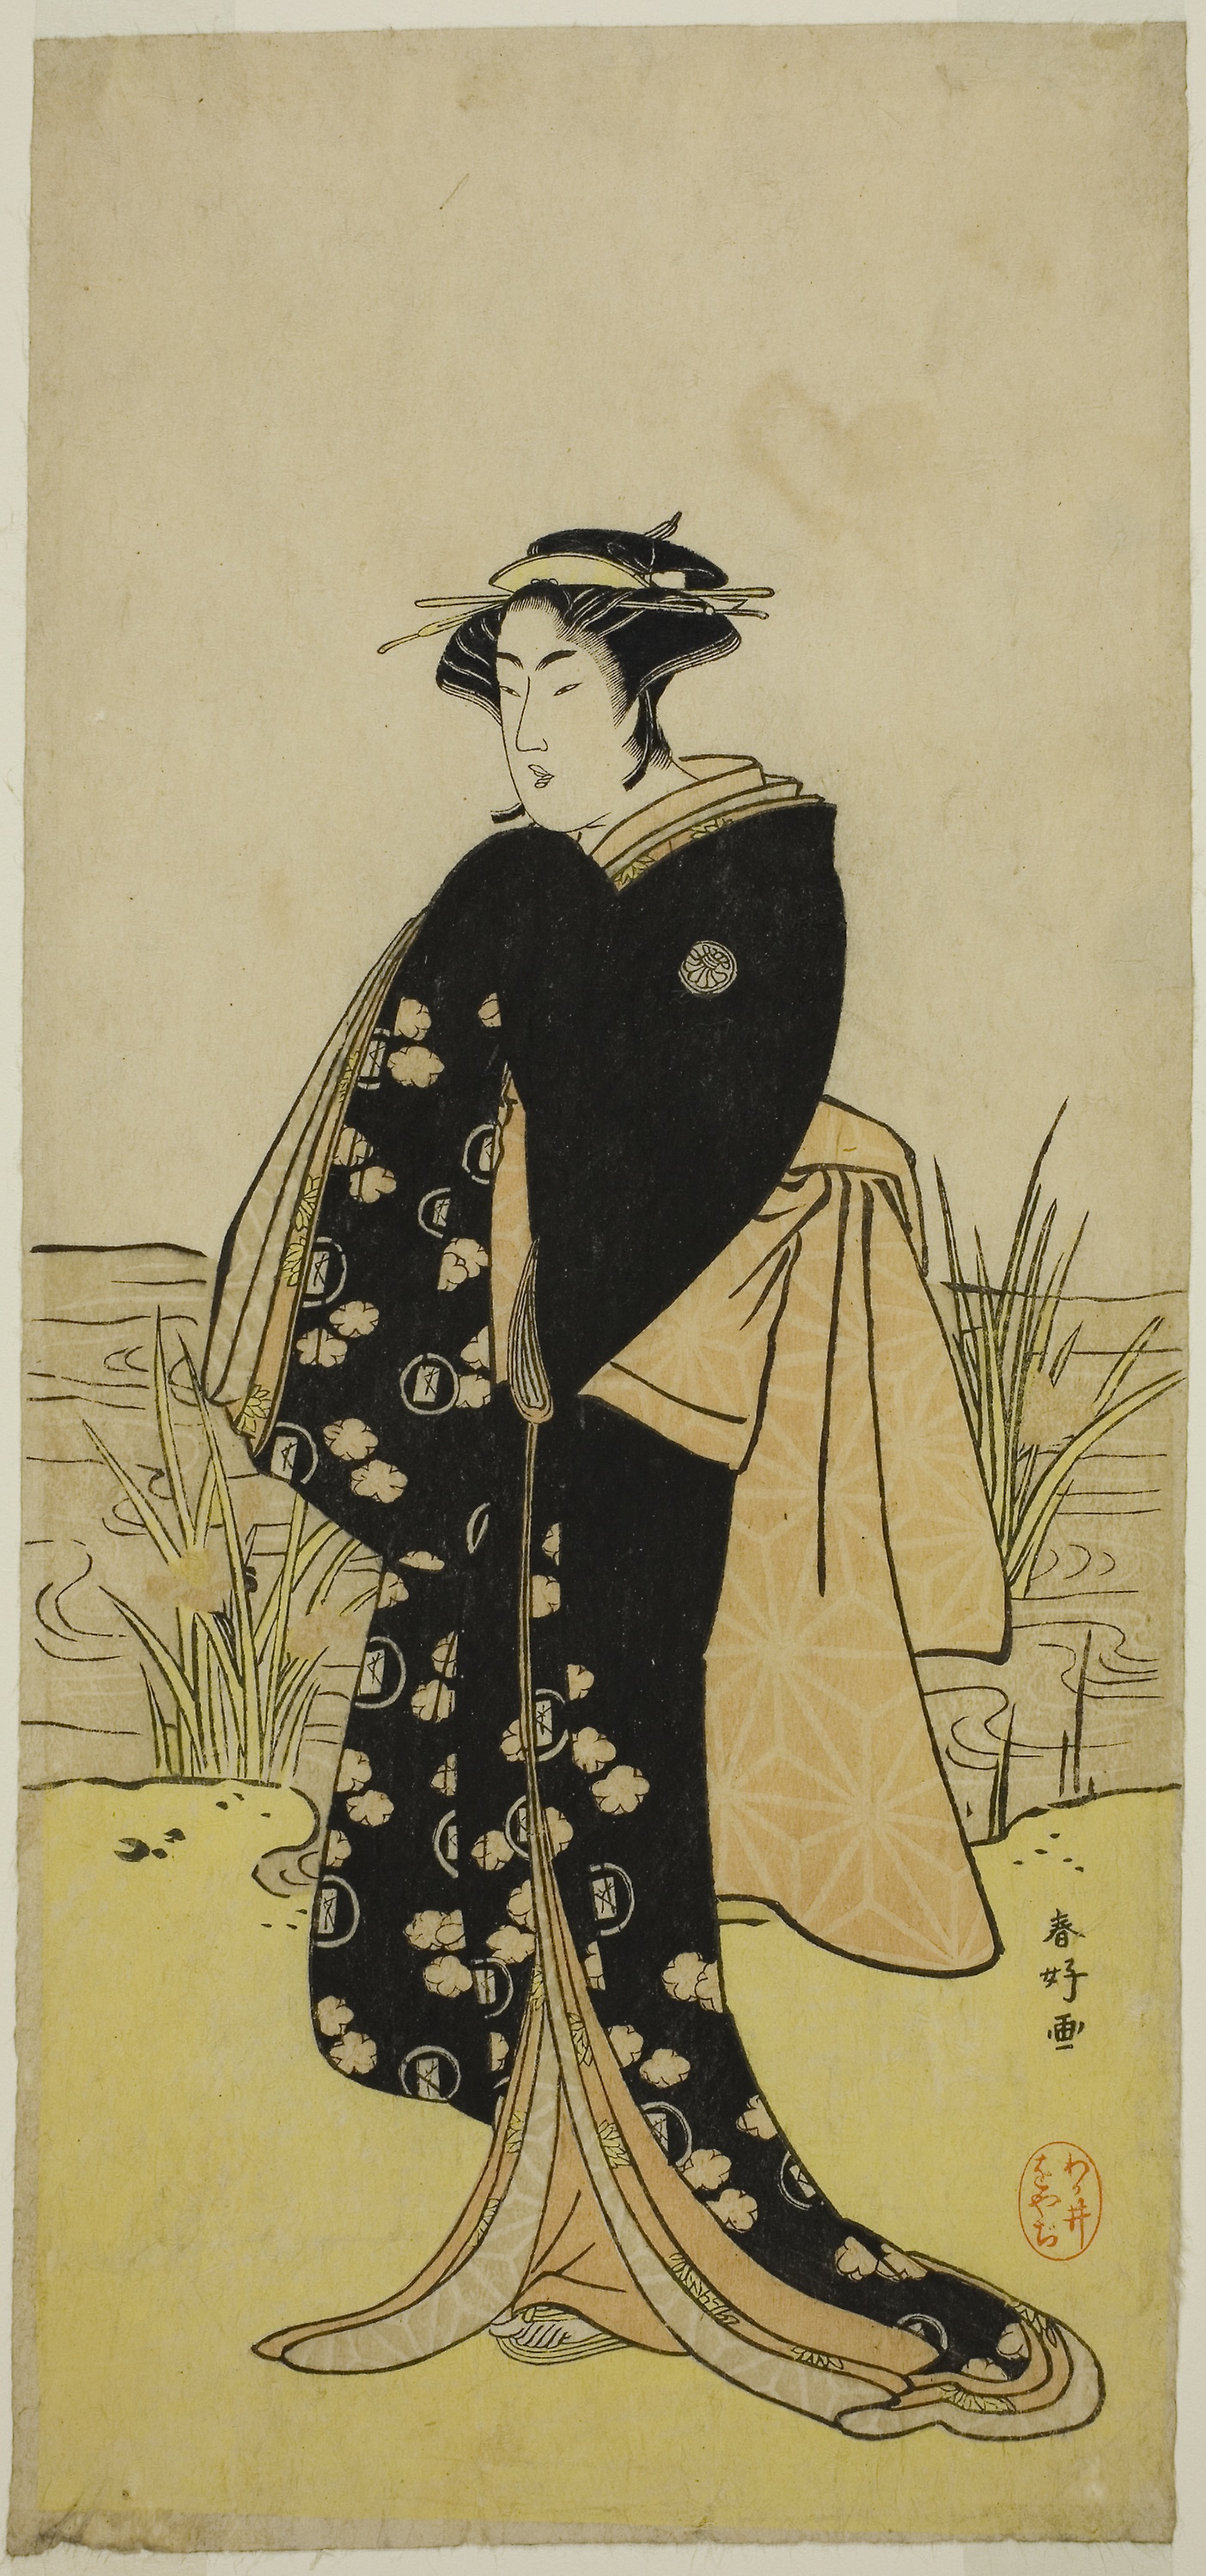
costume design, painting, art, illustration, printmaking, costume, fashion illustration